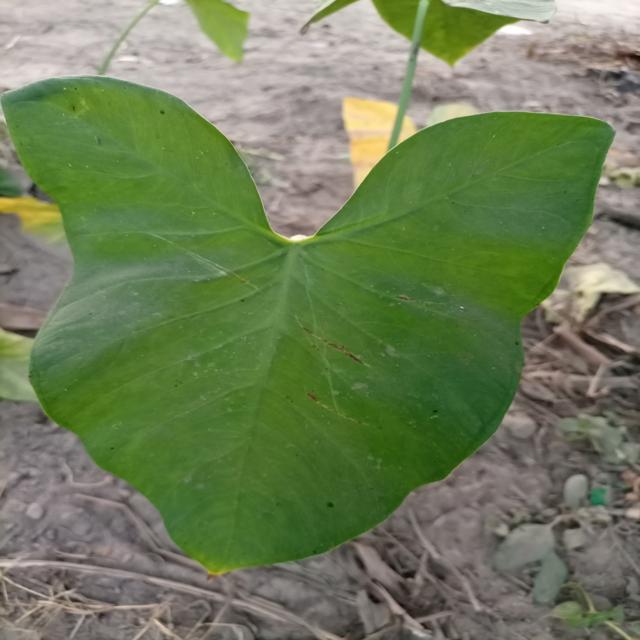
Label: Healthy